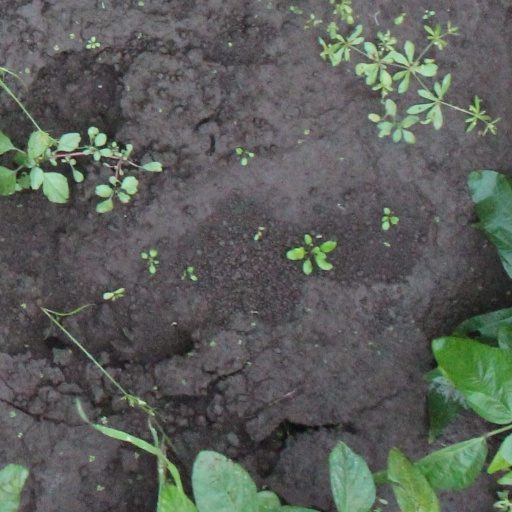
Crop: soybean